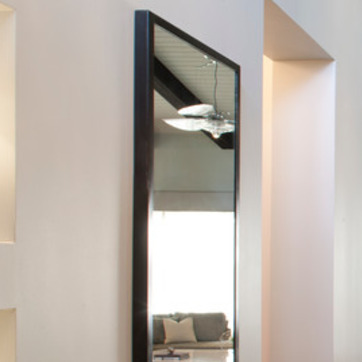
Material: mirror